Question: Please indicate a possible affordance area of baseball bat that can be used for swinging
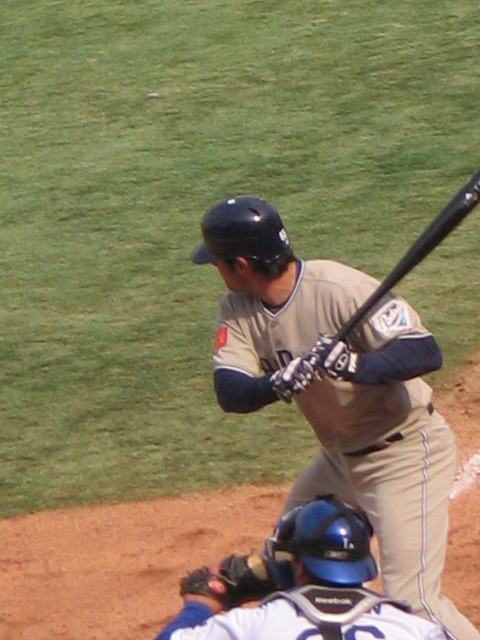
Answer: [272.776, 297.752, 369.763, 407.341]